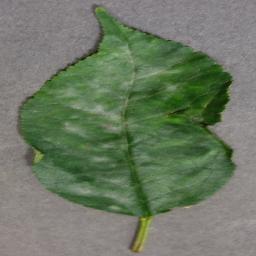
Label: Cherry___Powdery_mildew